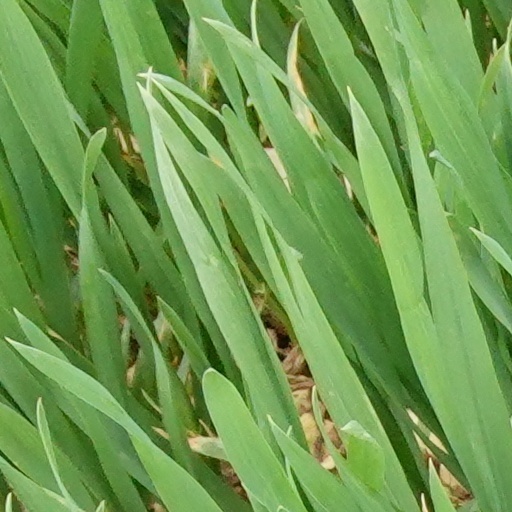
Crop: wheat